Wendell H. Phillips

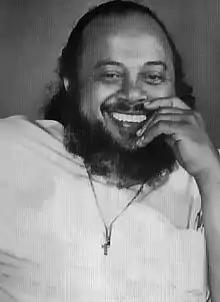

Wendell Harrison Phillips (November 19, 1934 – January 29, 1993) was an American politician who served in the Maryland House of Delegates and was the first African American chairman of the Baltimore City Delegation. Phillips was one of three delegates serving the 41st legislative district, which lies in the central, northwest section of Baltimore City.